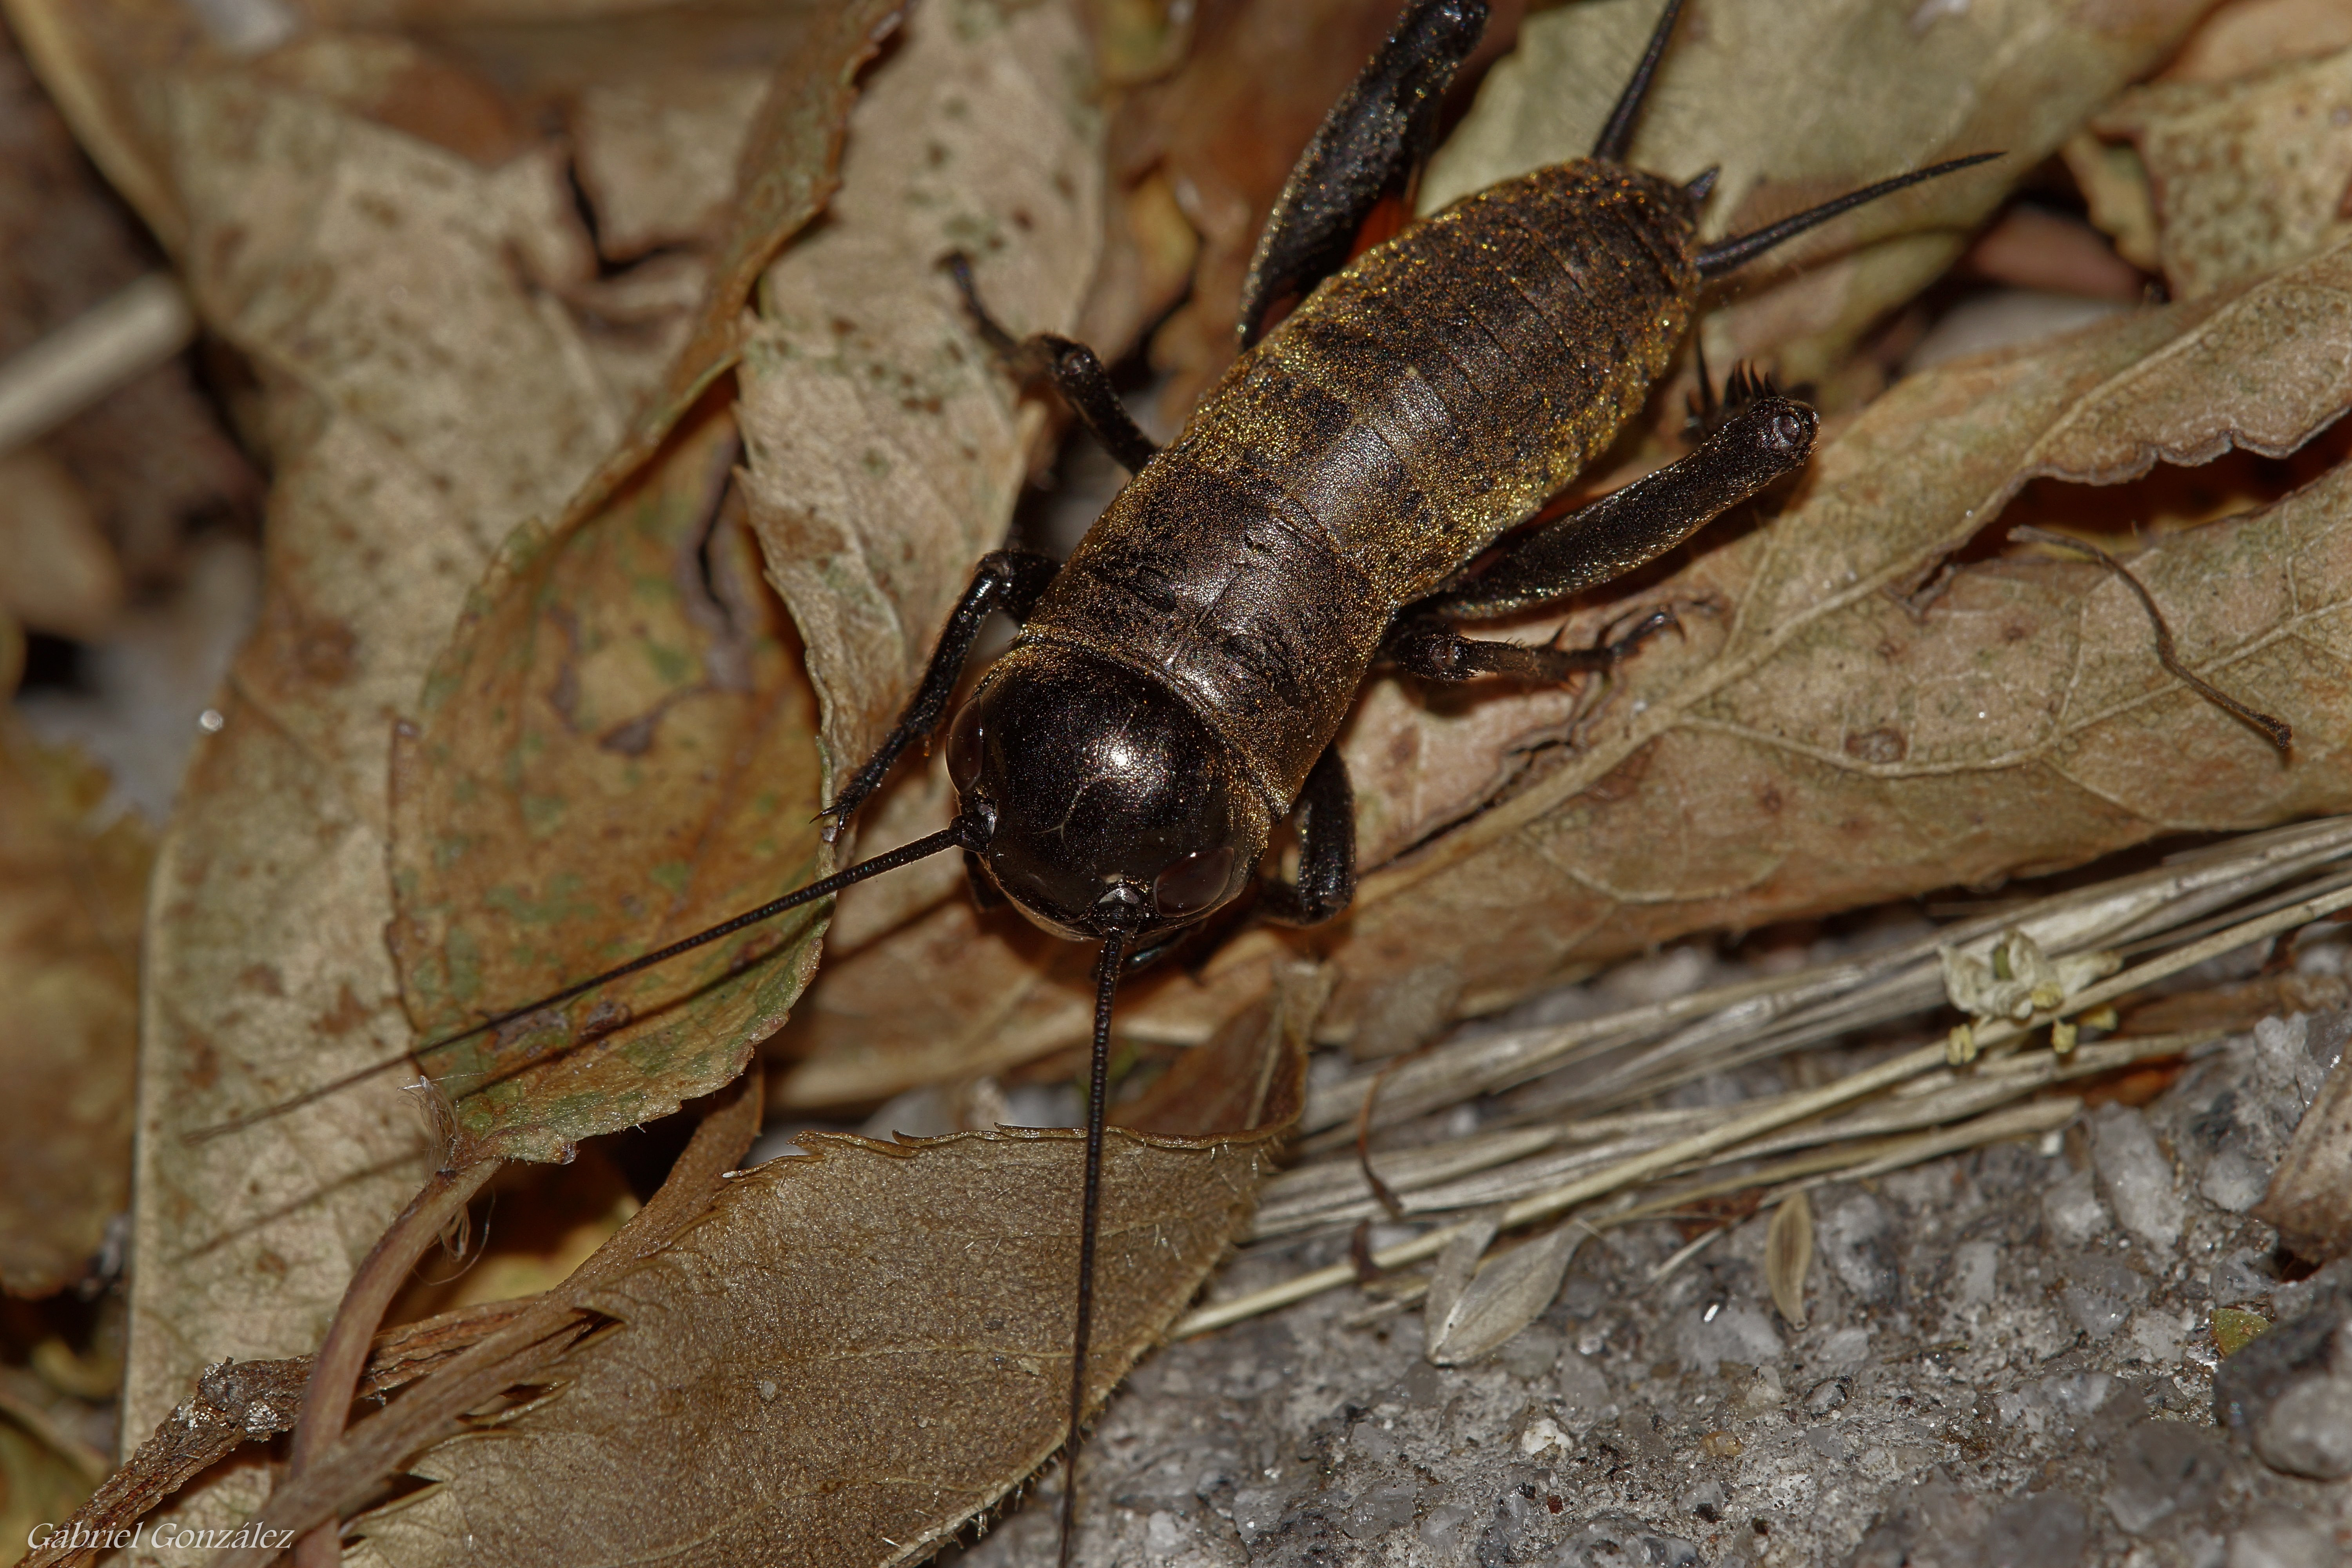
nature, photo, insect, macro, fauna, invertebrate, cricket, close up, animals, mantis, naturaleza, a77, g, ggl1, gaby1, xovesphoto, animales, sonya77, gphoto, xelodegalicia, sonya77v, tamron180mmmacro, macro photography, arthropod, ground beetle, gabrielcoru a, scarabs